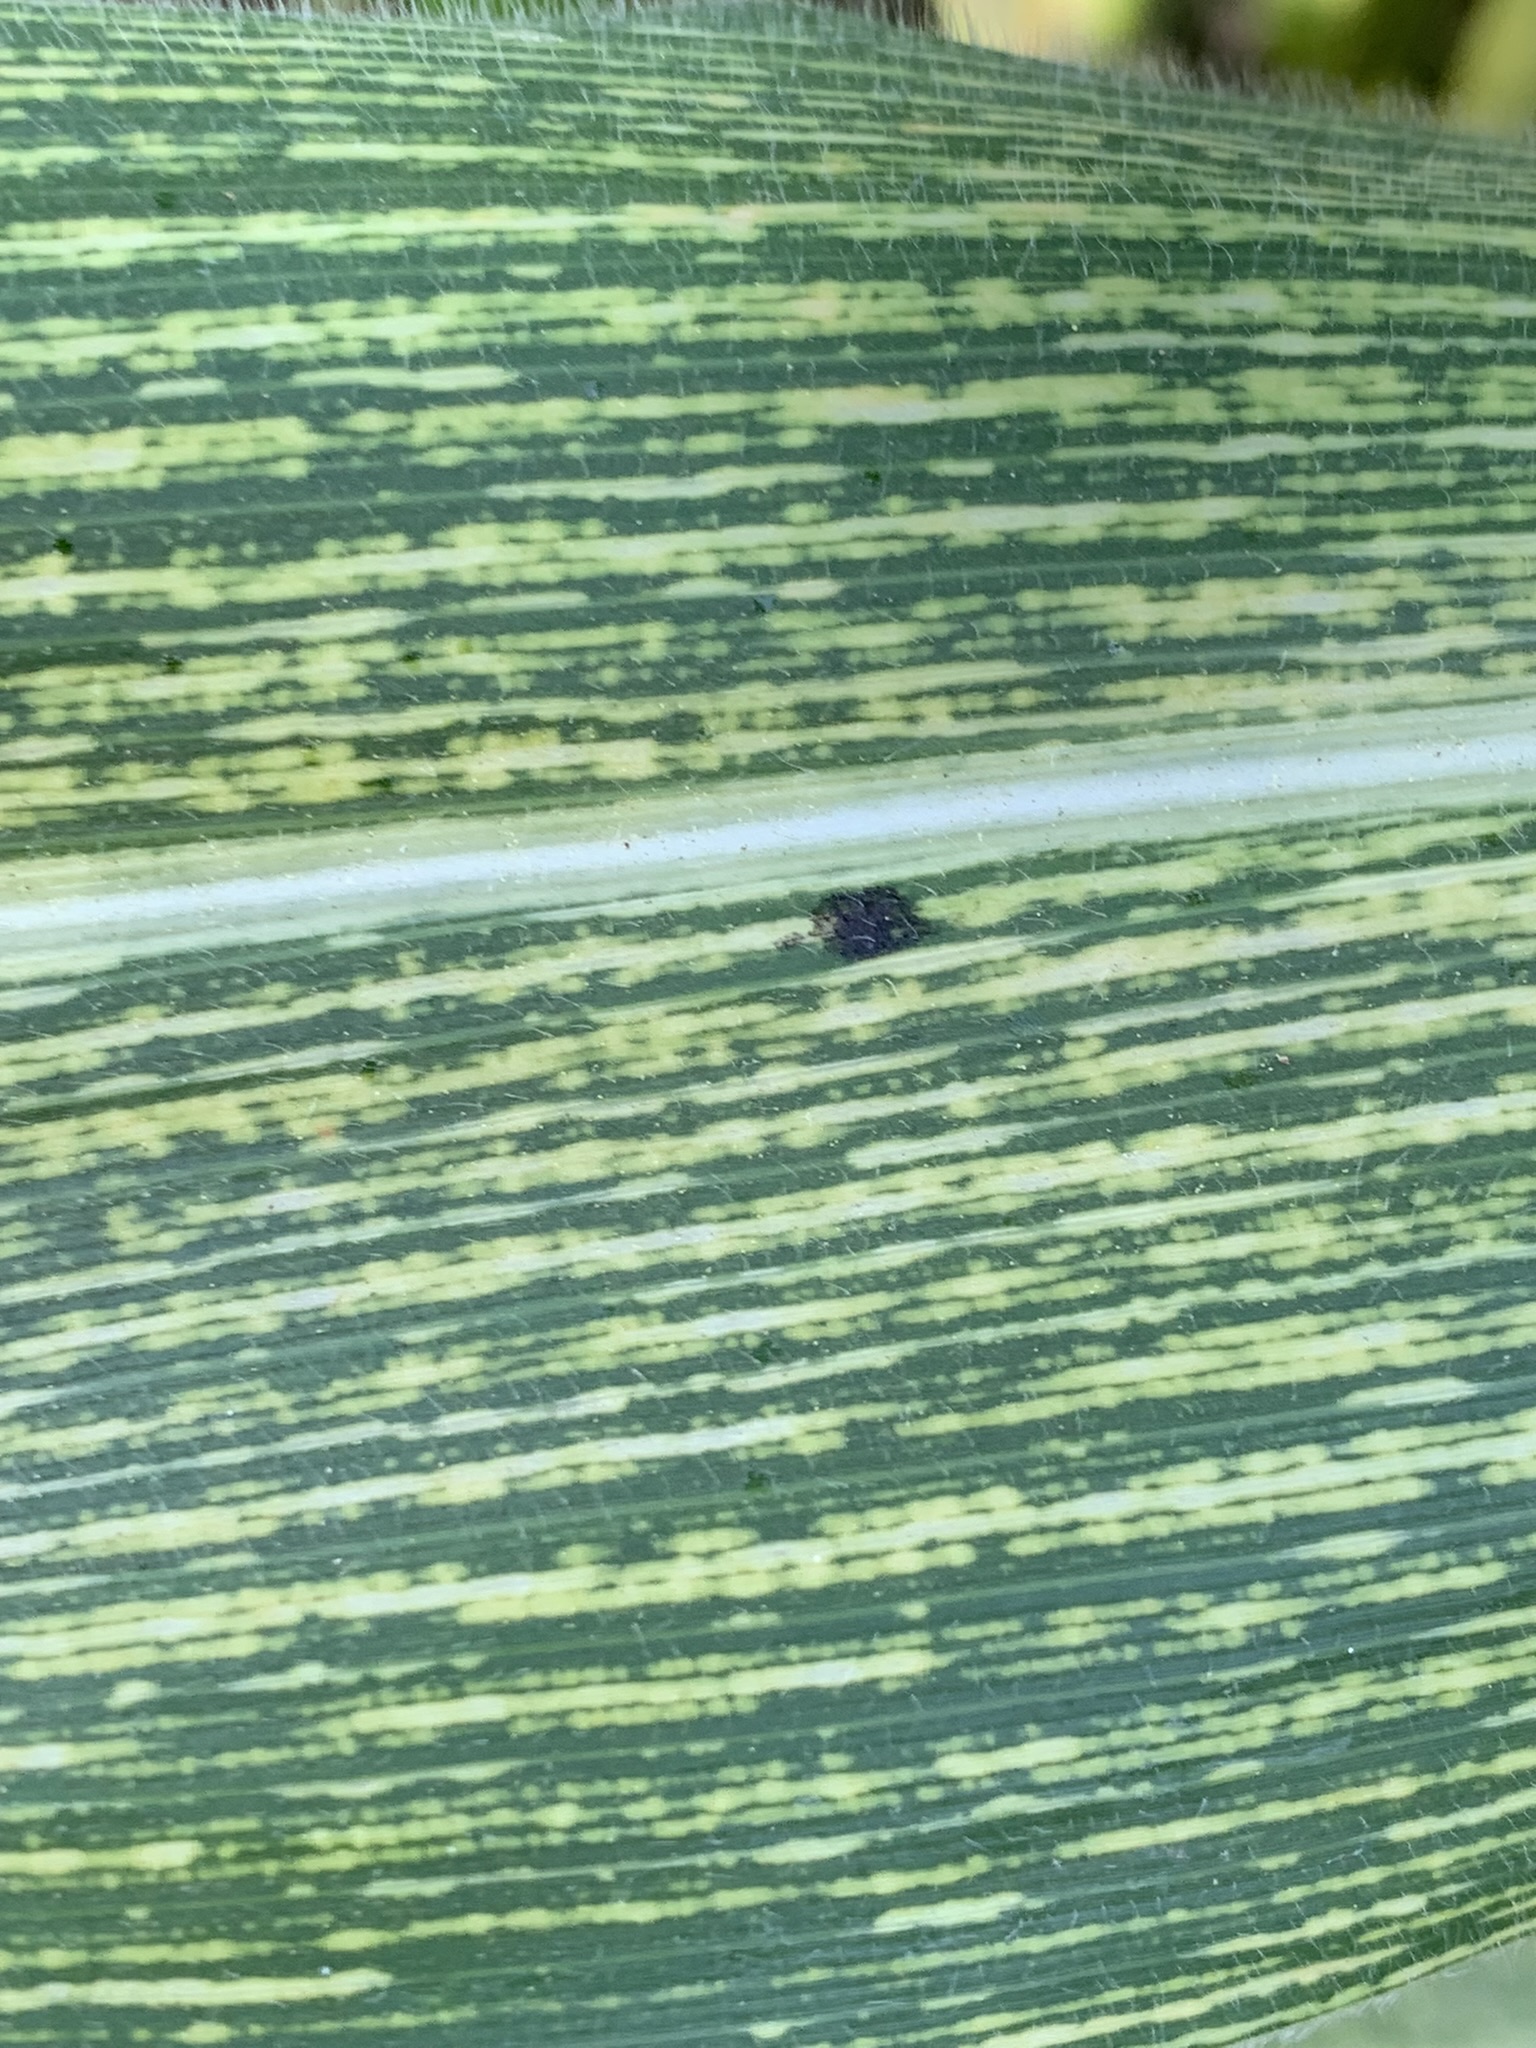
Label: MSV